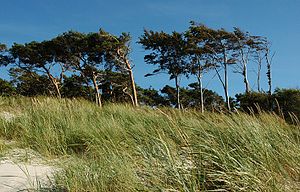
Born a. Darß / Turisme
Born a. Darß er en by og kommune i det nordøstlige Tyskland, beliggende under Landkreis Vorpommern-Rügen i delstaten Mecklenburg-Vorpommern. Den er anerkendt af den tyske stat som kursted og amtsæde for Amtes Darß/Fischland, som fem andre kommuner også hører under. Hovederhvervet er overvejende turismen.